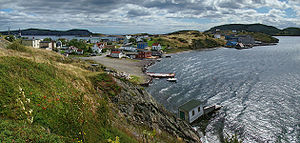
Trinity Bay
Byen Trinity på Trinity Bays kyst
Trinity Bay er en bugt på Newfoundlands nordøstlige kyst i den canadiske provins Newfoundland og Labrador. Der findes også større fiskerisamfund såsom Trinity og Heart's Content.